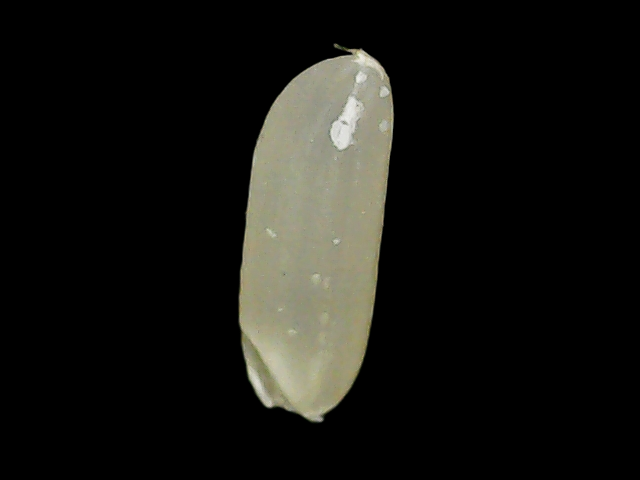
Rice variety: Binadhan7